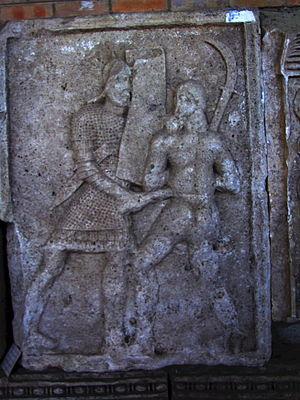
Le Tropaeum Traiani est un tropaion élevé par Trajan près du lieu de la bataille d'Adamclisi en Mésie afin de commémorer cet engagement militaire livré durant l'hiver 101/102. La bataille d'Adamclisi est l'une des plus importantes des guerres daciques de Trajan, opposant l'Empire romain aux Daces de Décébale et leurs alliés.